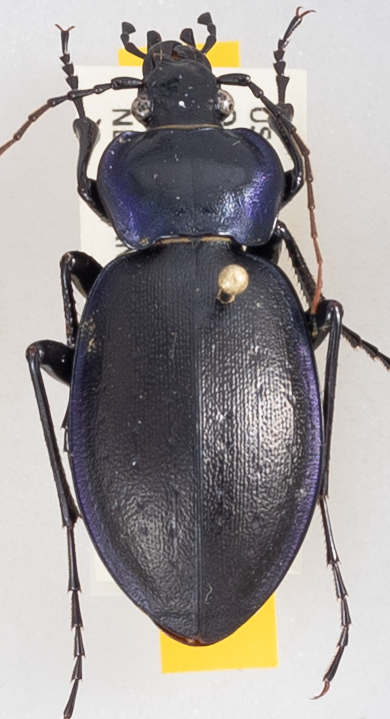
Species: Carabus sylvosus
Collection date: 2019-05-29
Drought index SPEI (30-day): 0.32
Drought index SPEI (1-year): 2.09
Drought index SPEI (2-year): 2.09